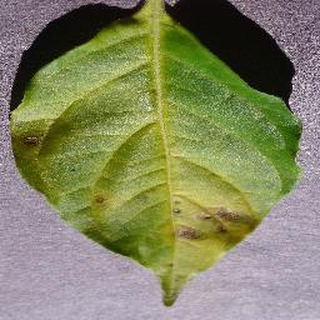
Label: bell_pepper_bacterial_spot